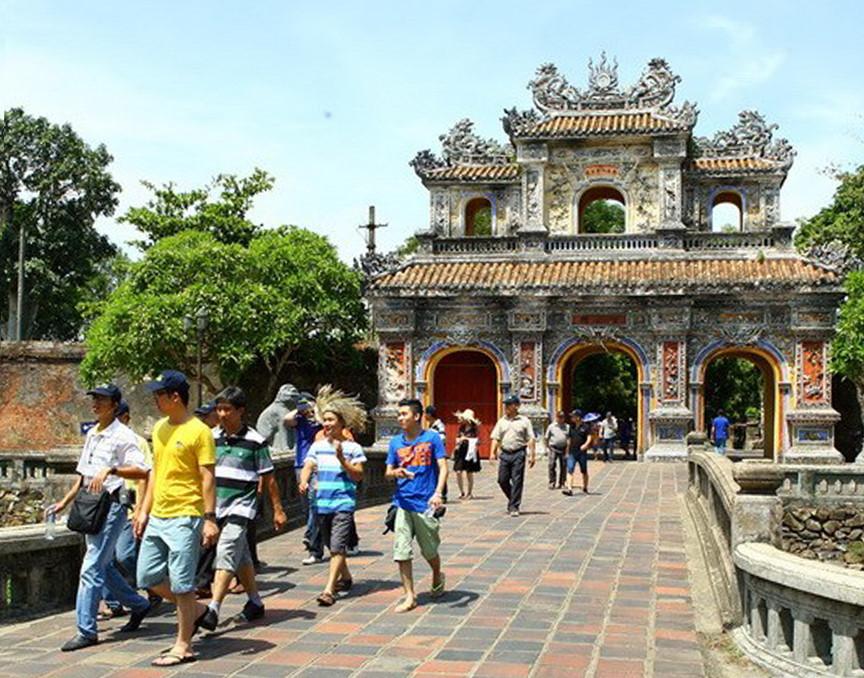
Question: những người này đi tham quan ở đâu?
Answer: ở một khu di tích lịch sử